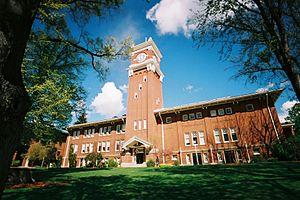
L'université d'État de Washington est une université de recherche publique basée à Pullman, Washington, dans la région de Palouse. Elle dispose également de campus à Spokane, Richland et Vancouver ainsi que d'autres installations de recherche autour de l'État.